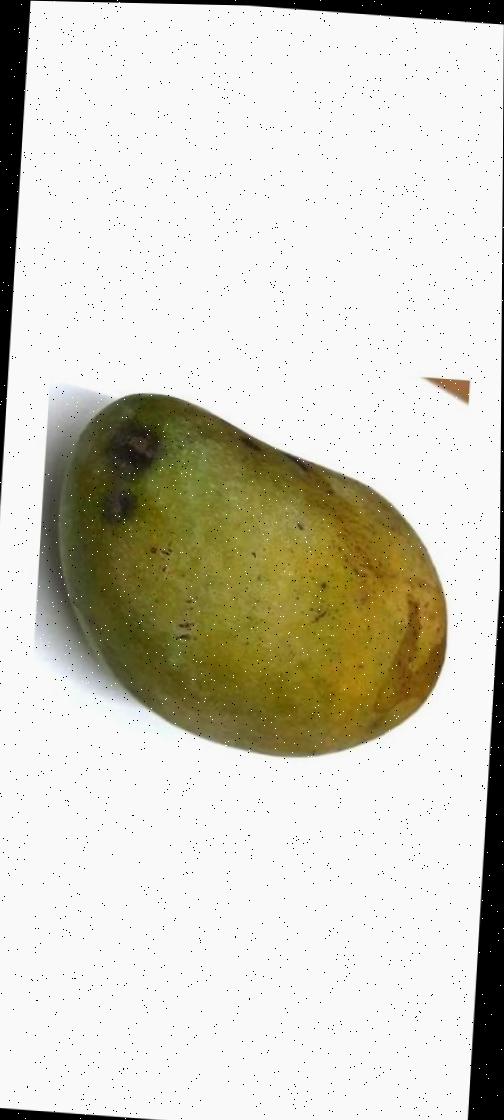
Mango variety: Fazli Classic